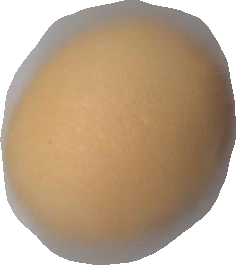
Variety: Grobogan